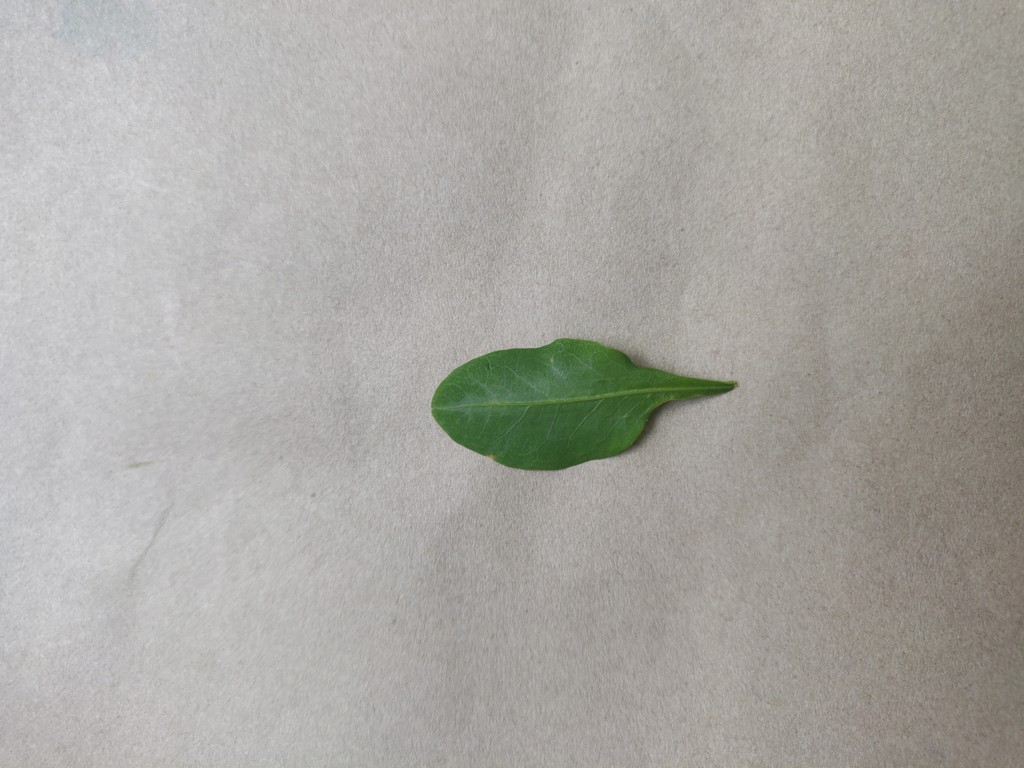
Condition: Healthy
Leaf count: single
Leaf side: front